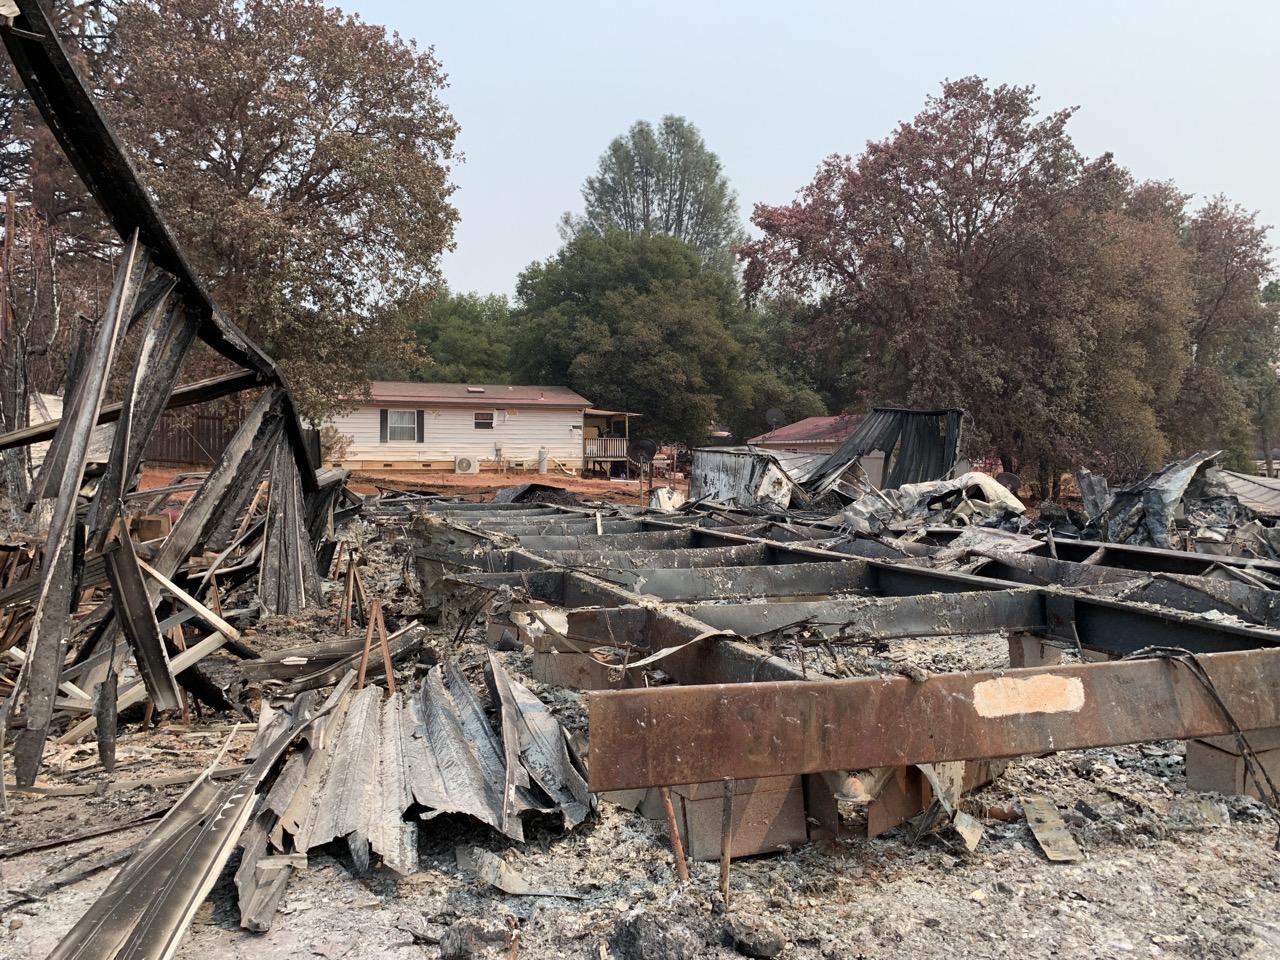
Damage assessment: destroyed